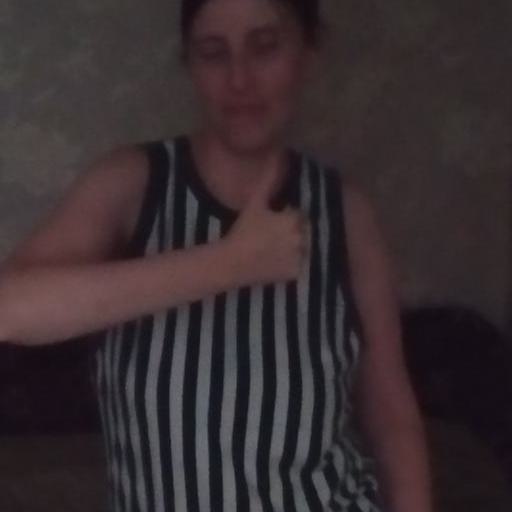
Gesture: like